Cefnllys Castle

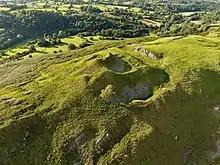
The "wide and deep ditch" separating the southern keep from the ridge concerned Llywelyn.

Roger Mortimer moved quickly to refortify Castle Bank after the Treaty of Montgomery. The northern castle may have been repaired before the end of 1267, when Llywelyn wrote to Henry III complaining about the status of Cefnllys. Roger then started building a new, stronger castle on the southern side of the ridge, which Llywelyn, who interpreted the treaty as only permitting repairs to the existing castle, viewed as a provocation. Llywelyn sent a letter to Edward I on 22 July 1273 or 1274 protesting Roger's "new work", and requested that Edward prevent construction from continuing, lest he take action himself. The argument over Cefnllys was foremost among a series of territorial disputes between Llywelyn and the Marcher lords, which fed into a deteriorating climate of suspicion and distrust, further increased when Edward accepted defectors from Llywelyn's realm in 1274. The historian Robert Rees Davies wrote that Llywelyn, who also faced intense financial and domestic pressure, came to suspect "an orchestrated attempt to undermine his hard-won gains, especially in the middle March, and to subvert the terms of the Treaty of 1267". These grievances escalated into Llywelyn's refusal to pay homage to Edward I in 1275 and fuelled Edward's determination to pacify the insubordinate prince, culminating in Edward's subjugation of Wales between 1277 and 1283.